Greek War of Independence

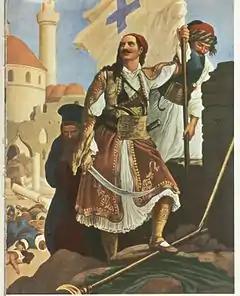
"Commander Kephalas plants the flag of Liberty upon the walls of Tripolizza" ("Siege of Tripolitsa") by Peter von Hess.

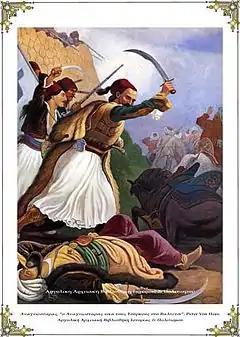
"Anagnostaras during the Battle of Valtetsi" by Peter von Hess.

The Peloponnese, with its long tradition of resistance to the Ottomans, was to become the heartland of the revolt. In the early months of 1821, with the absence of the Ottoman governor of the Morea ("Mora valesi") Hursid Pasha and many of his troops, the situation was favourable for the Greeks to rise against Ottoman occupation. The crucial meeting was held at Vostitsa (modern Aigion), where chieftains and prelates from all over the Peloponnese assembled on 26 January. There, Papaflessas, a pro-revolution priest who presented himself as representative of Filiki Eteria, clashed with most of the civil leaders and members of the senior clergy, such as Metropolitan Germanos of Patras, who were sceptical and demanded guarantees about a Russian intervention.